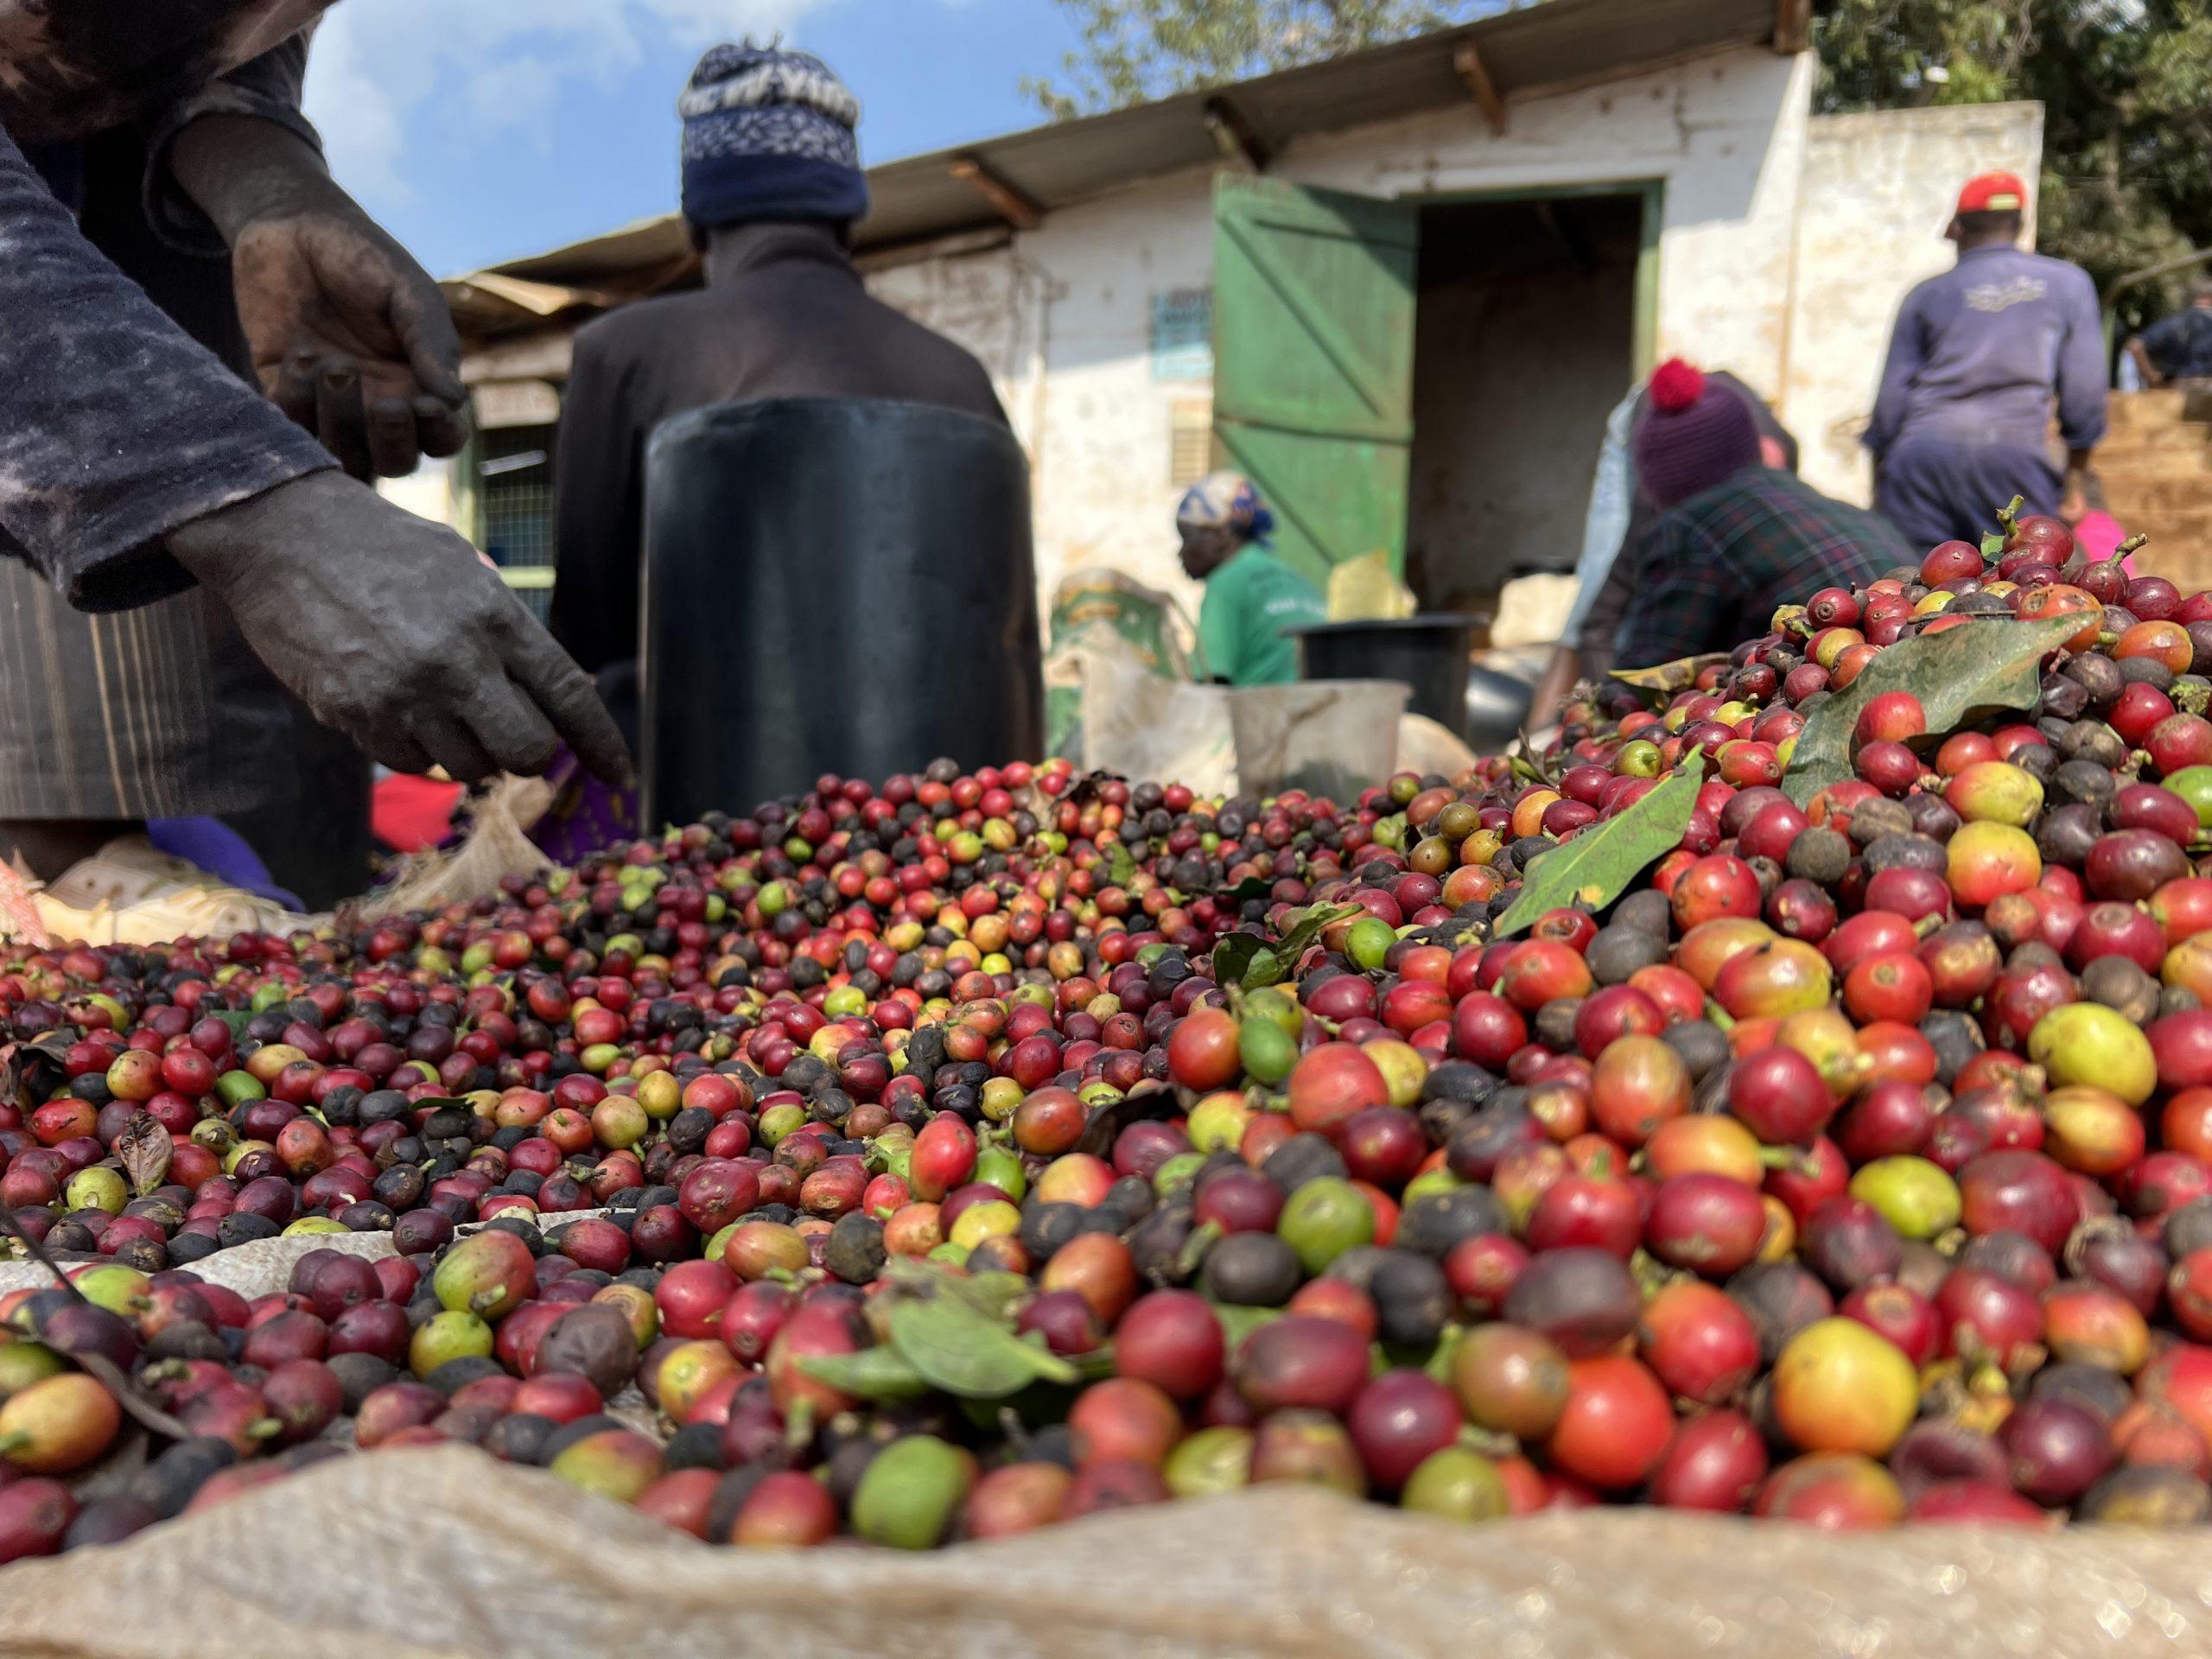
Wakulima makulima mbalimbali, wakichambua kwa ufanisi zao la biashara la kahawa, kabla ya kupelekwa sokoni na viwandani, kwa ajili ya kutengeneza bidhaa mbalimbali zikitumikazo kwa zao hilo.